Doug Mastriano

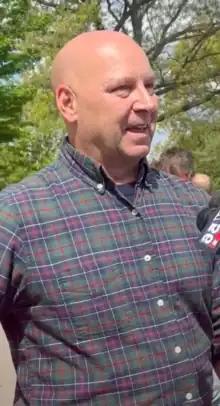
Mastriano campaigning for Governor in Wilkes-Barre in 2022

Mastriano had long been rumored to be considering a bid for Governor of Pennsylvania, particularly following his high-profile role in trying to change the results of the 2020 presidential election. In October 2021, Mastriano said he was considering a run for governor, but was putting out a fleece, and waiting for a sign from God before he could officially announce. He has said that God and former president Donald Trump wanted him to run for governor. On January 8, 2022, Mastriano announced his candidacy as a Republican candidate for governor. Mastriano emerged as an early frontrunner in the race, alongside former Congressman Lou Barletta.